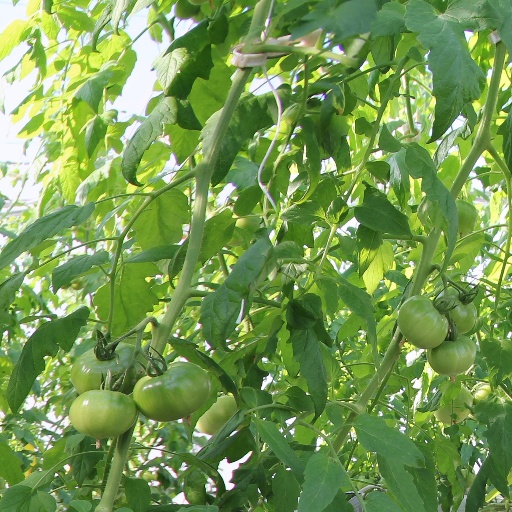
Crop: tomato